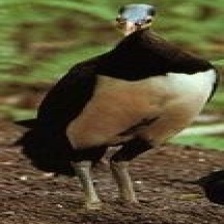
Species: MALEO
Scientific name: MACROCEPHALON MALEO